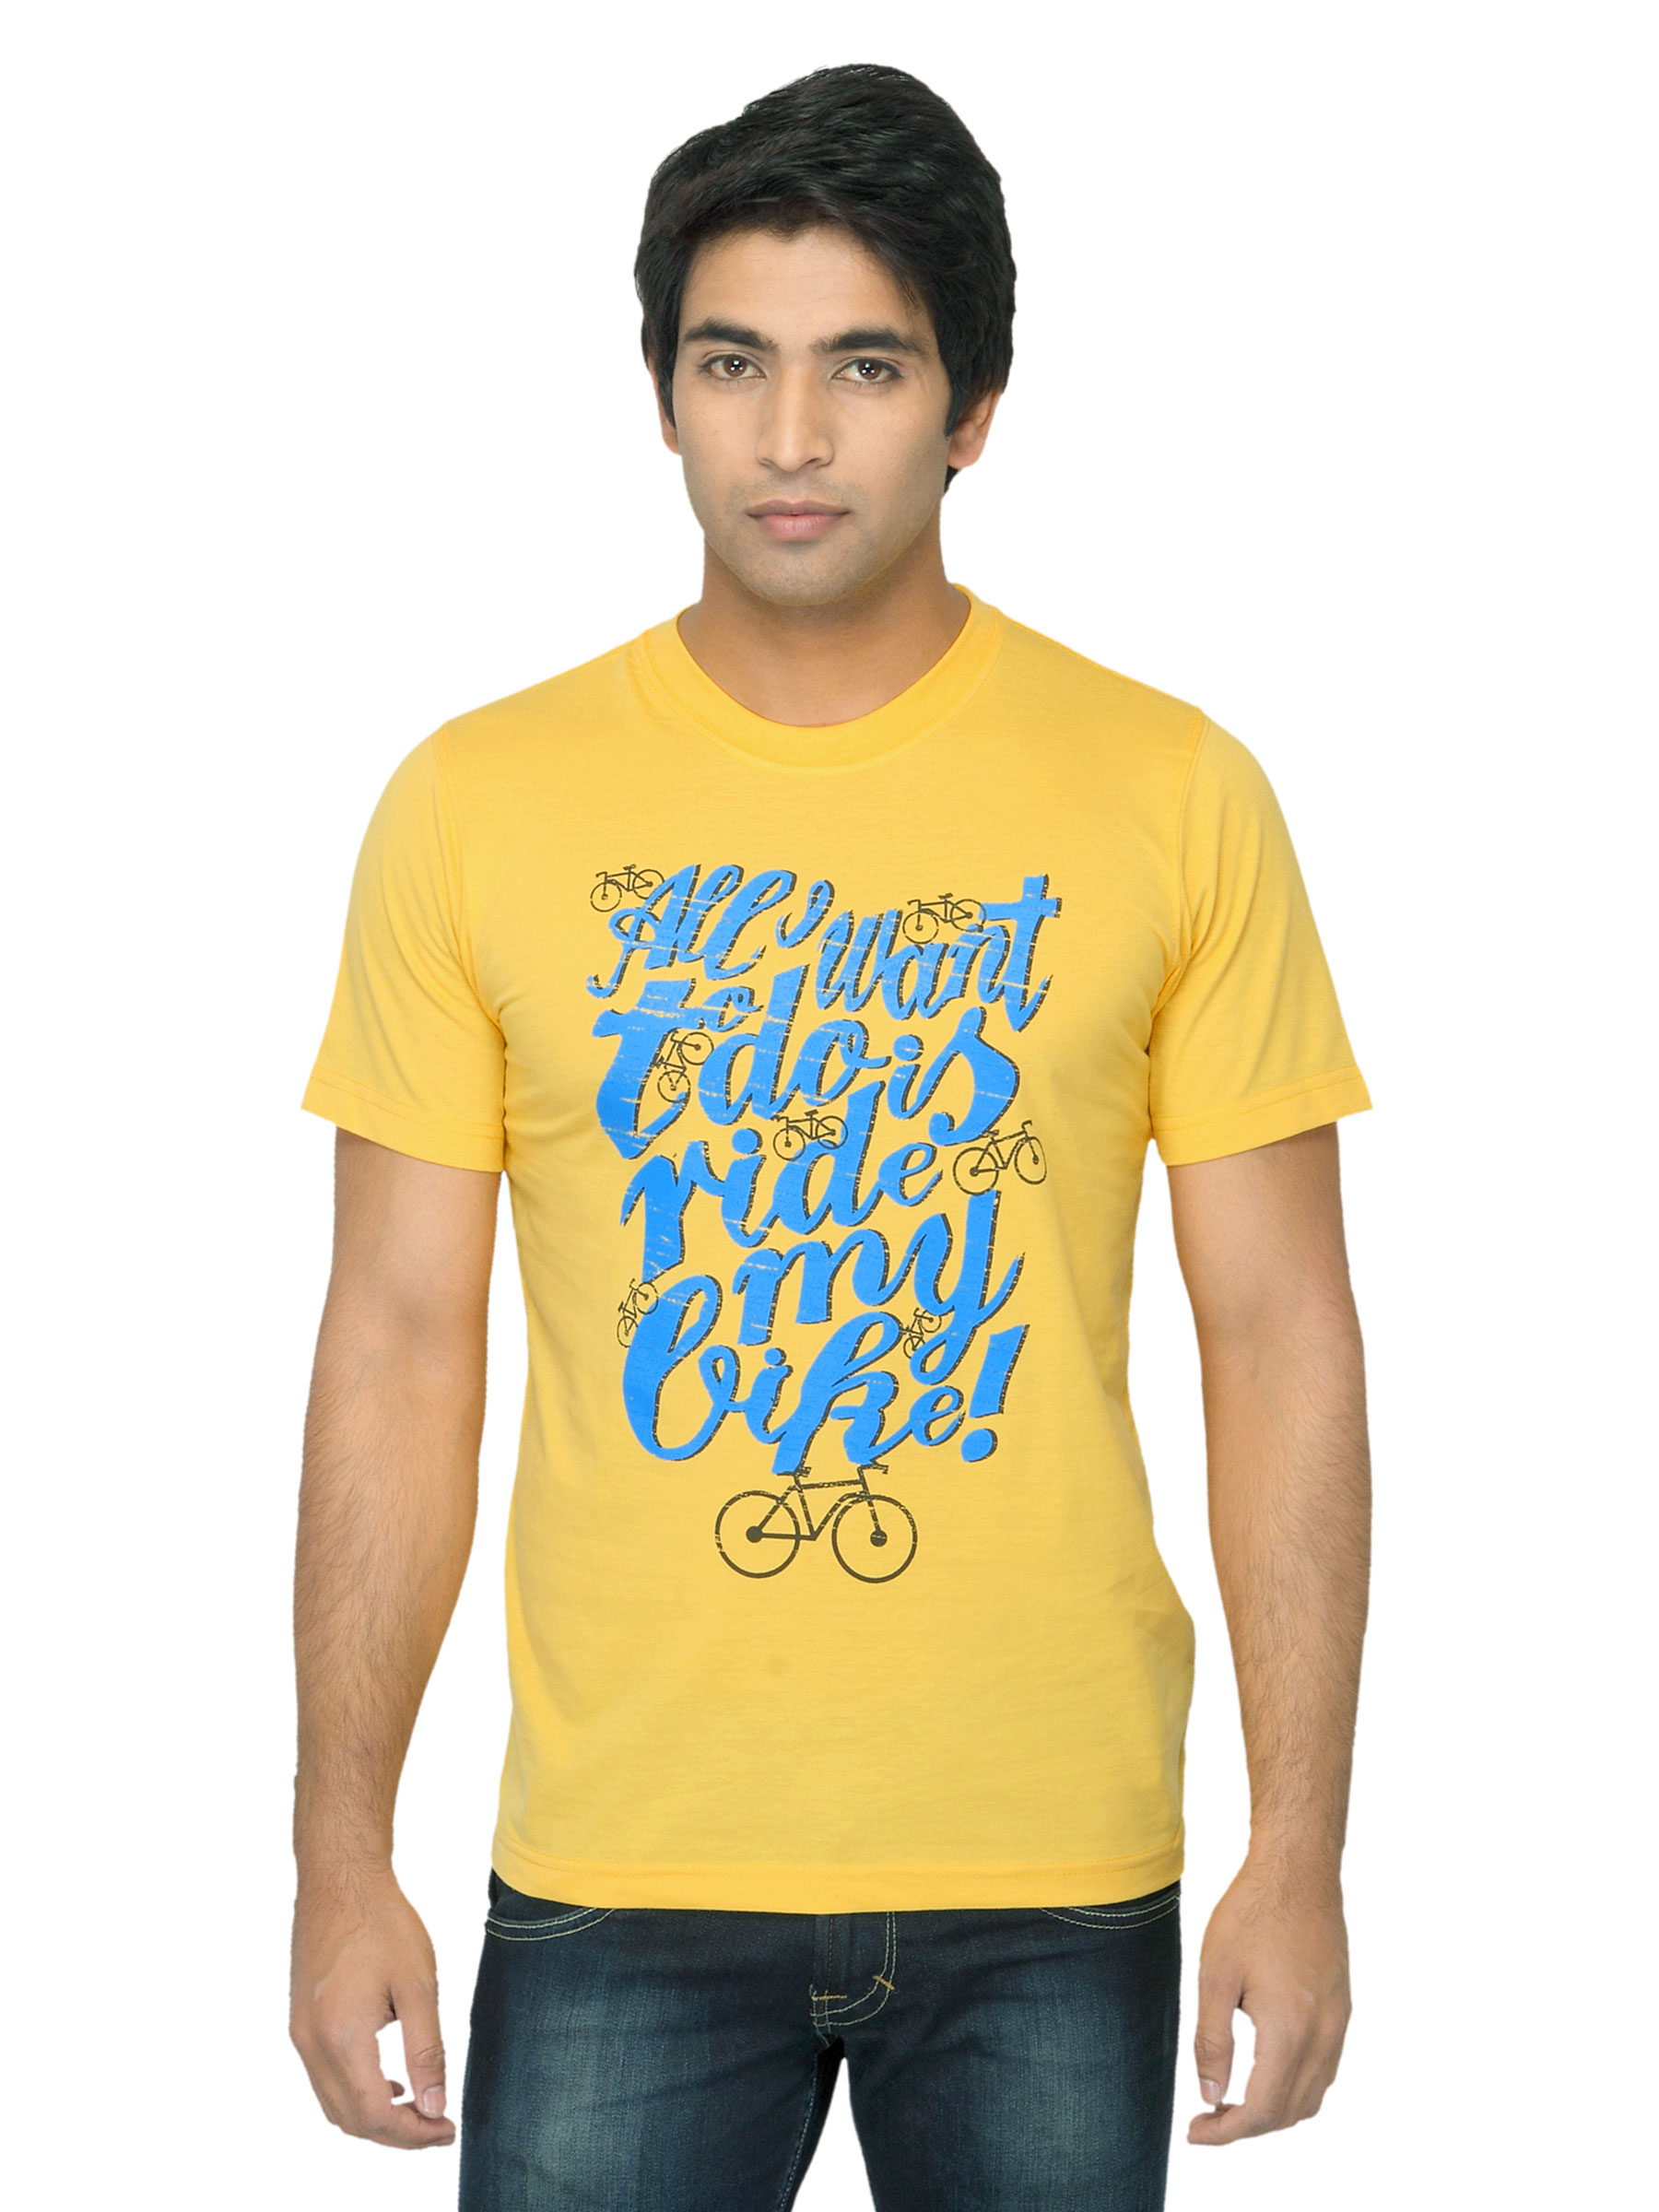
Mark Taylor Men Printed Yellow T-shirt
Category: Apparel / Topwear / Tshirts
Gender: Men
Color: Yellow
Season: Summer 2012
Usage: Casual